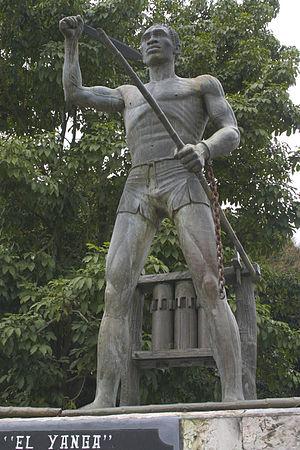
Yanga est une ville mexicaine de l'État de Veracruz qui comptait 15 547 habitants et qui a été fondée comme San Lorenzo de los Negros par des Noirs marron en 1608-1618 ou en 1624-1635, guidés par un prince africain, Gaspar Yanga ou El Yanga, un Noir marron d'où son nom actuel. Lors de sa fondation le vice-roi de la Nouvelle-Espagne était Rodrigo Pacheco y Osorio, marquis de Cerralvo. Son nom initial était San Lorenzo de los Negros ou San Lorenzo Cerralvo. En novembre 1932, la municipalité est créée sous le nom de Yanga et par décret du 22 novembre 1956, le pueblo devient la ville de Yanga.
Gaspar Yanga était le meneur d'une rébellion au Mexique au début de la période coloniale espagnole.
Le terme afro-mexicain est utilisé pour identifier les Mexicains de descendance africaine subsaharienne, aussi appelés Afro-descendants. Il existe de grandes communautés afro-mexicaines établies dans les zones côtières et aux bords des rivières dans les États de Guerrero, Oaxaca, Michoacán et Veracruz. À partir de 2015, l'INEGI a décidé de compter les Mexicains noirs par suite d'une forte pression qu'ont exercée les activistes et intellectuels, en faisant valoir que les Afro-mexicains ne s'identifient pas avec les groupes indigènes ni les métis au regard de la race ni dans les particularités culturelles.